Lake District

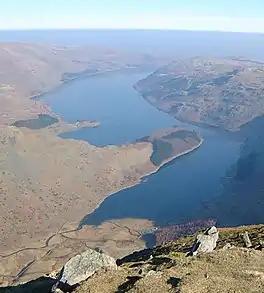
Haweswater Reservoir from Harter Fell

The mountains (or 'fells') of the Lake District are known as the "Cumbrian Mountains", "Cumbrian Fells" or "Lakeland Fells". The four highest fells exceed . These are: